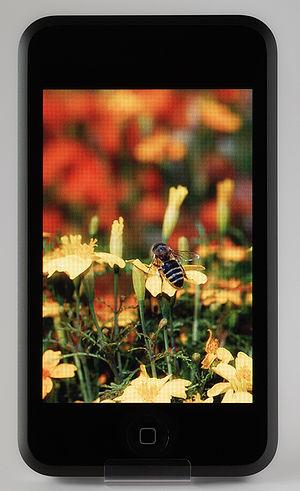
Cette image montre un iPod Touch. À cause de restrictions d'utilisation liées au droit d'auteur, l'interface d'origine ne peut pas être prise en photo. Cependant, il a été autorisé d'afficher cette photographie durant la prise du cliché. Camera data Camera Nikon D200 Lens Tamron SP AF 90 mm / 2.8 Di Macro 1:1 Focal length 90 mm Aperture f/8 Exposure time 1/2.5 s Sensivity ISO 100